India

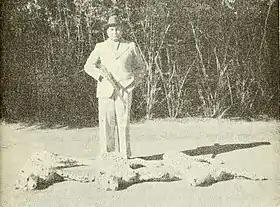
Three of the last Asiatic cheetahs in India were shot dead in 1948 in Surguja district, Madhya Pradesh, Central India by Maharajah Ramanuj Pratap Singh Deo. The young male cheetahs, all from the same litter, were sitting together when they were shot at night.

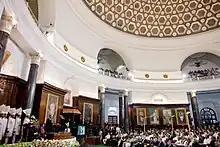
US president Barack Obama addresses the members of the Parliament of India in New Delhi in November 2010.

India accounts for the bulk of the Indian subcontinent, lying atop the Indian tectonic plate, a part of the Indo-Australian Plate. India's defining geological processes began 75 million years ago when the Indian Plate, then part of the southern supercontinent Gondwana, began a north-eastward drift caused by seafloor spreading to its south-west, and later, south and south-east. Simultaneously, the vast Tethyan oceanic crust, to its northeast, began to subduct under the Eurasian Plate. These dual processes, driven by convection in the Earth's mantle, both created the Indian Ocean and caused the Indian continental crust eventually to under-thrust Eurasia and to uplift the Himalayas. Immediately south of the emerging Himalayas, plate movement created a vast crescent-shaped trough that rapidly filled with river-borne sediment and now constitutes the Indo-Gangetic Plain. The original Indian plate makes its first appearance above the sediment in the ancient Aravalli range, which extends from the Delhi Ridge in a southwesterly direction. To the west lies the Thar Desert, the eastern spread of which is checked by the Aravallis.